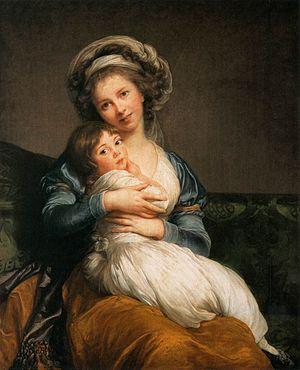
Madame Vigée-Le Brun et sa fille, Jeanne-Lucie, dite Julie (1780 - 1819).
Le sourire est une expression du visage témoignant en général de la sympathie.